Player's Secrets of Talinie

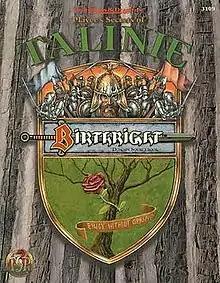

Player's Secrets of Talinie is an accessory for the 2nd edition of the "Advanced Dungeons & Dragons" fantasy role-playing game, published in 1995.